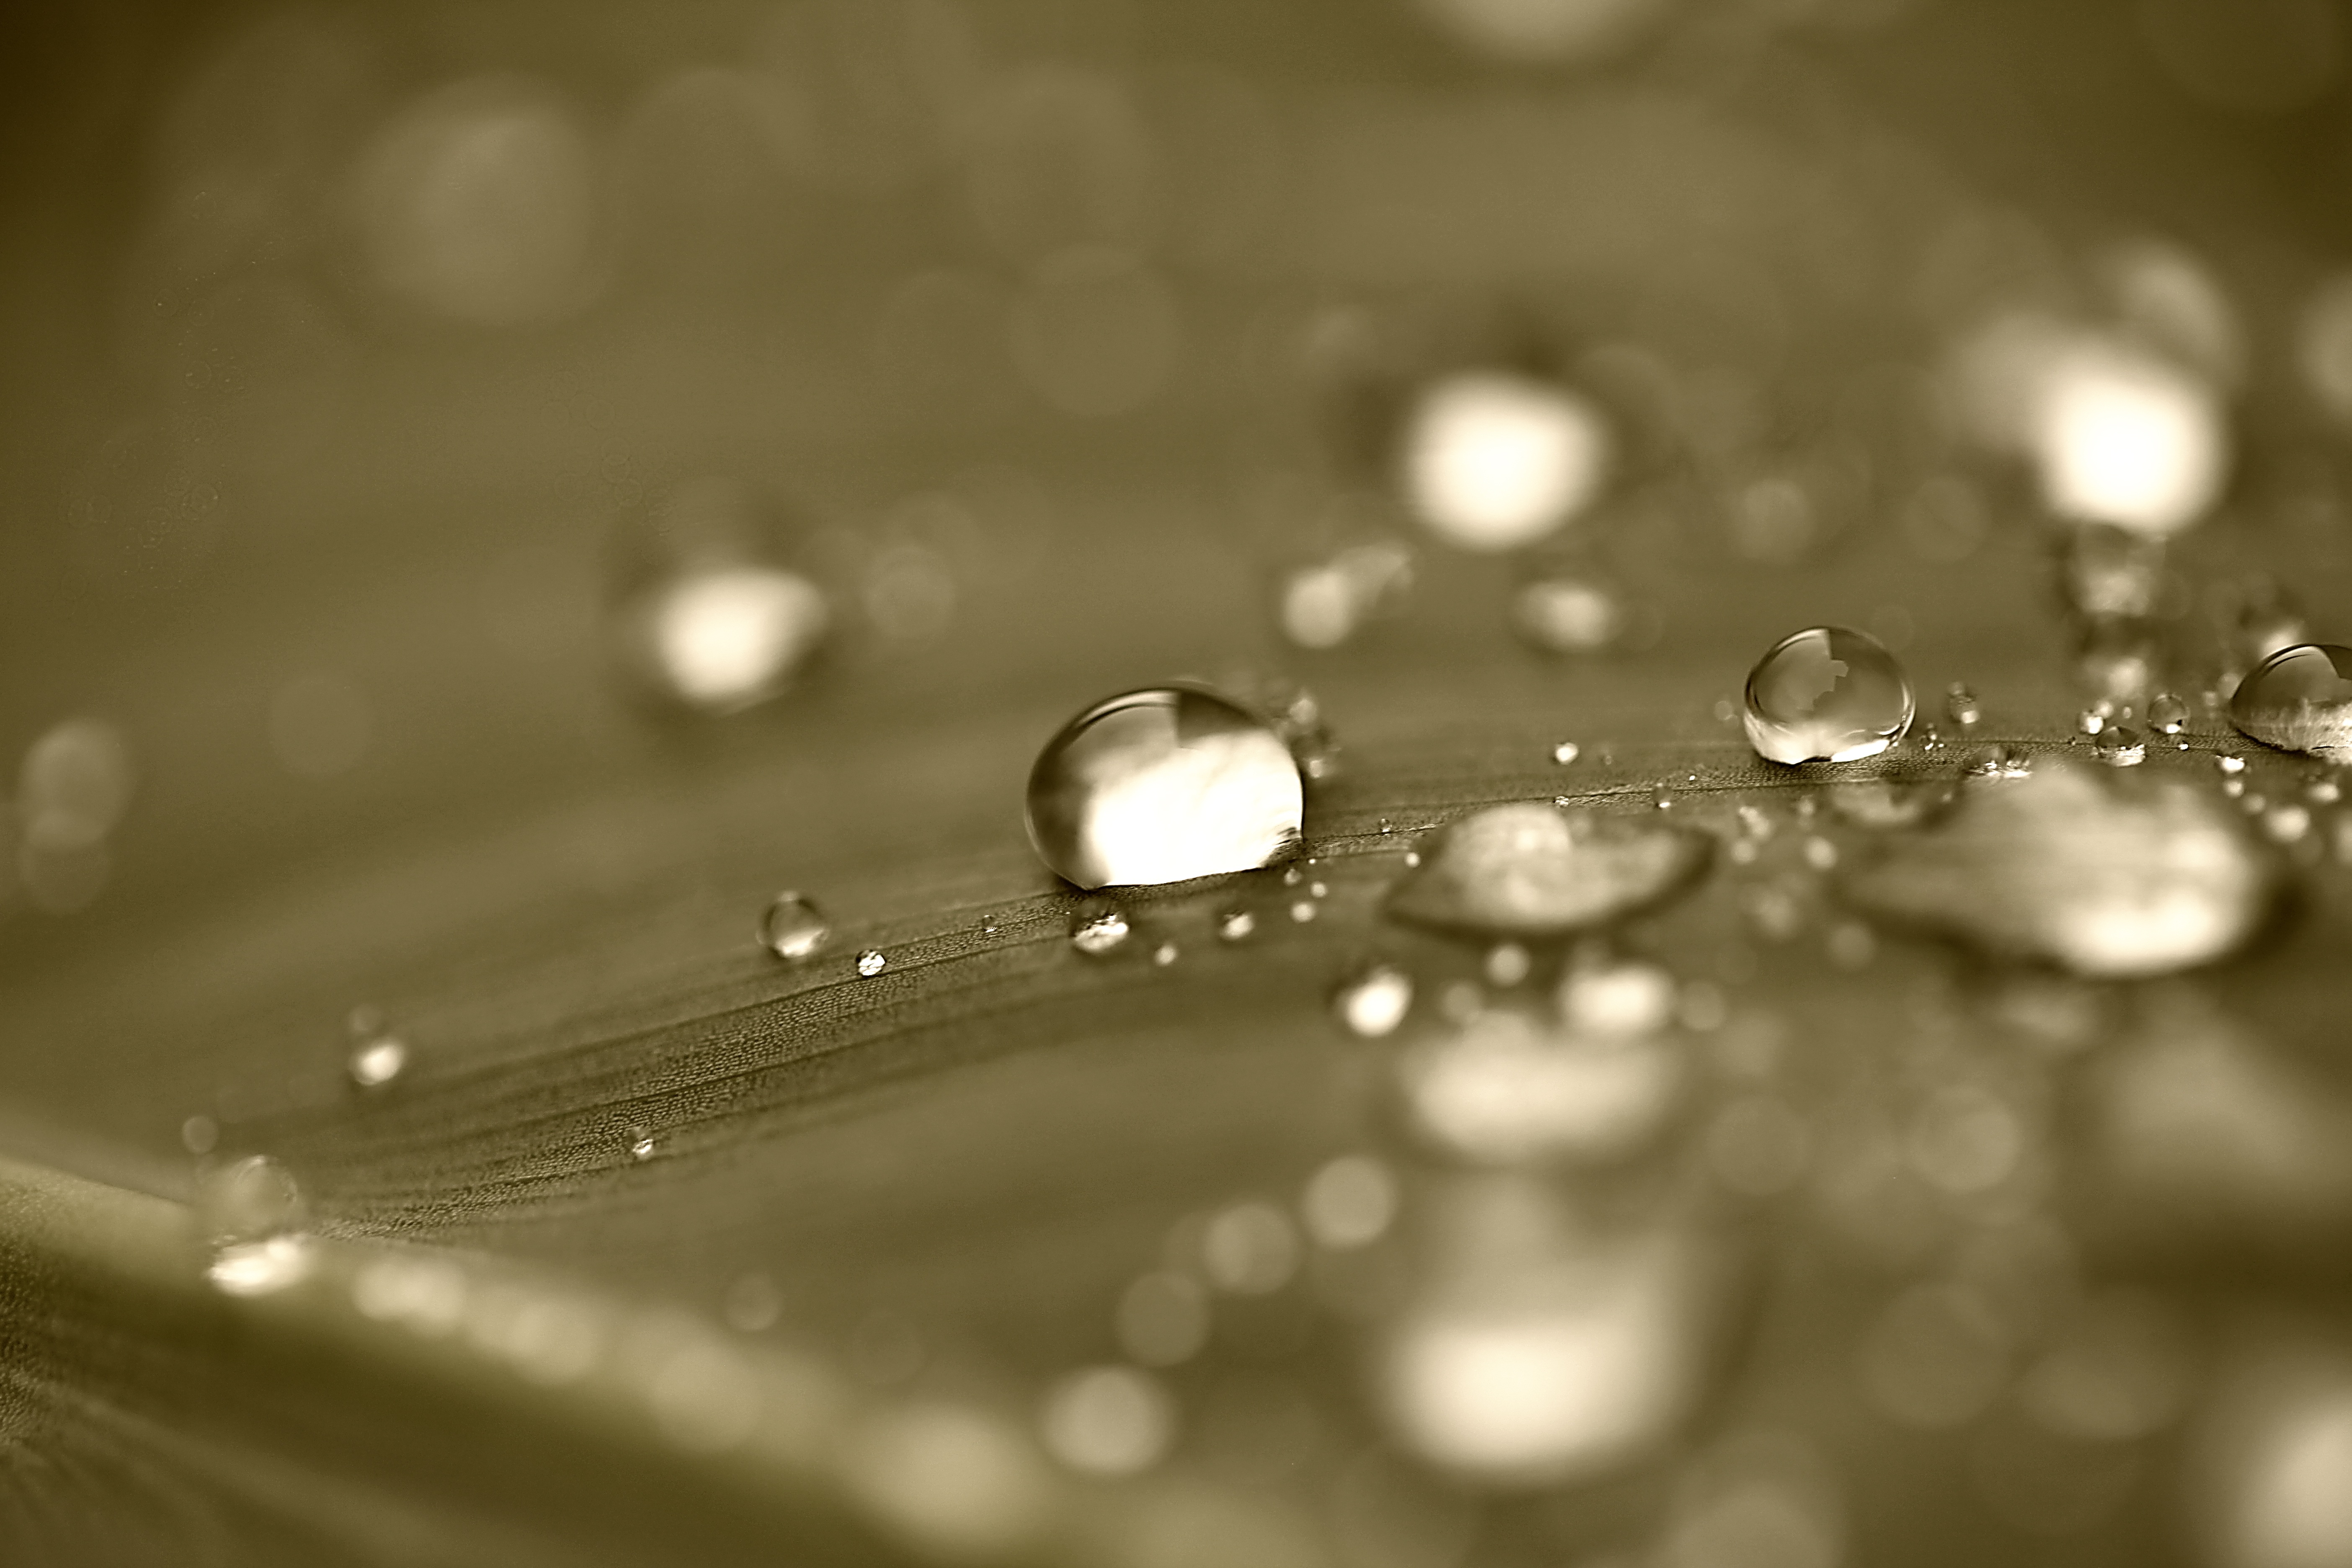
water, nature, drop, dew, light, black and white, white, photography, leaf, flower, petal, wet, summer, reflection, macro, garden, monochrome, closeup, close up, droplets, rosa, drops, moisture, drops of water, macro photography, rain drops, after the rain, drops on leaf, monochrome photography